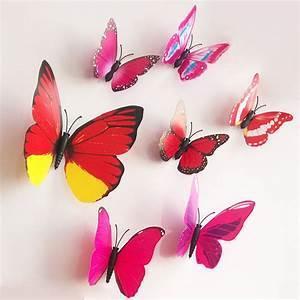
butterfly